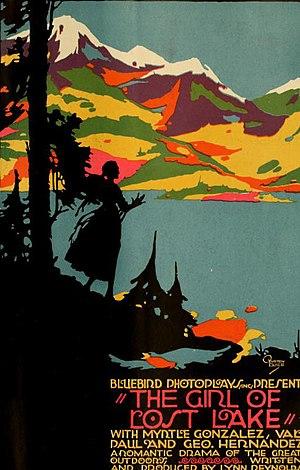
Myrtle Gonzalez est une actrice américaine, née le 28 septembre 1891 à Los Angeles, ville où elle est morte le 22 octobre 1918.